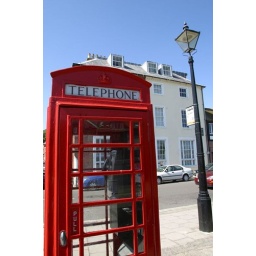
A telephone box and lamp post at Arundel West Sussex in July 2005